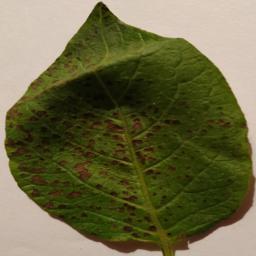
Etiqueta: Tizon_Temprano